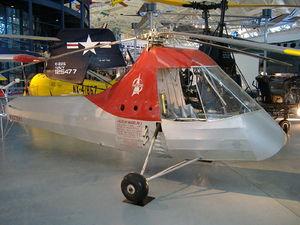
Frank Piasecki, né le 24 octobre 1919 à Philadelphie et mort le 11 février 2008 à Haverford, Pennsylvanie, est un constructeur d'hélicoptères américain.